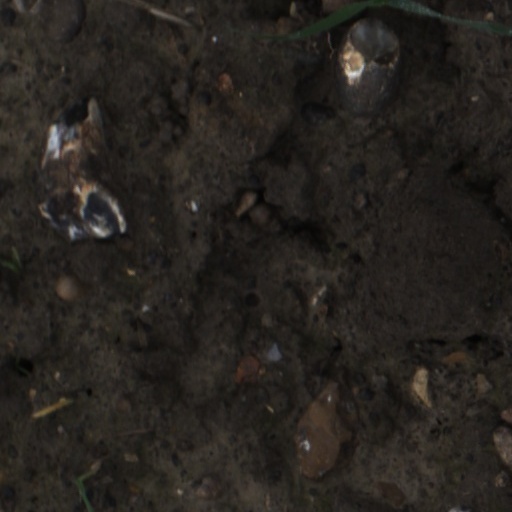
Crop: wheat